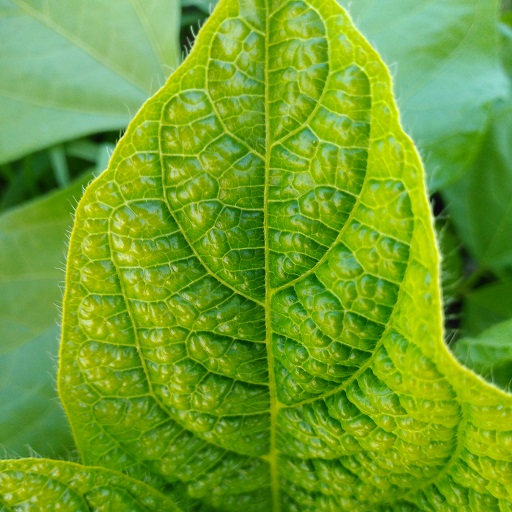
Label: Leaf Crinckle